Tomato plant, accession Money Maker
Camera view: bottom (45 deg); turntable rotation: 270 degrees
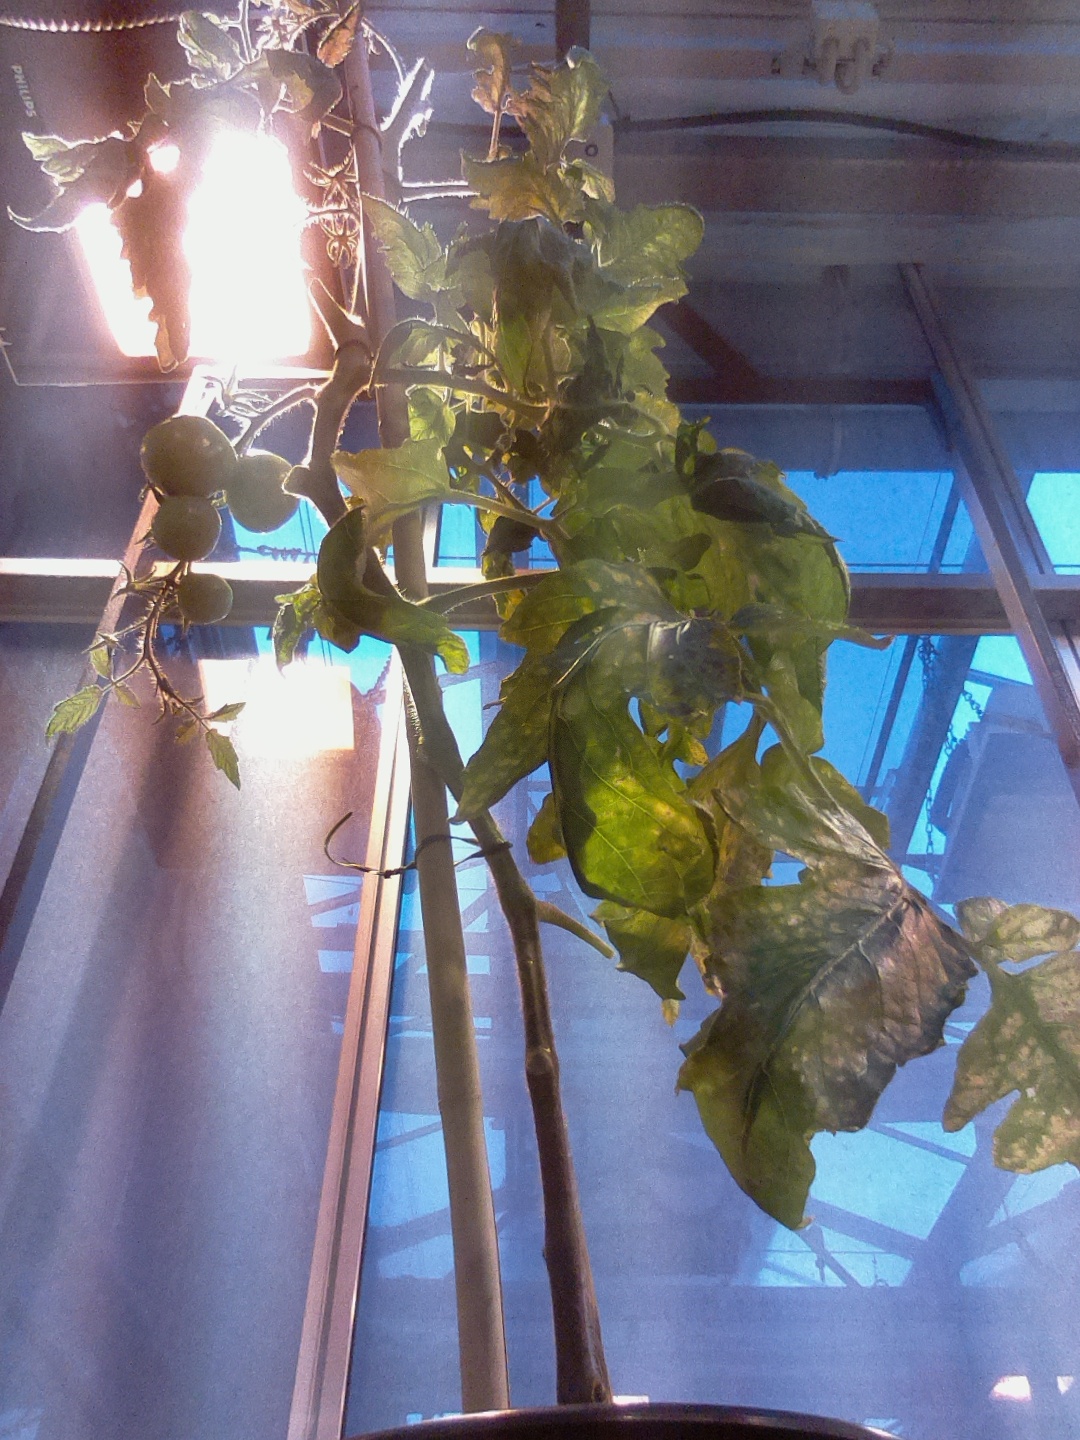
BBCH growth stage 76: 60%-70% of final fruit size